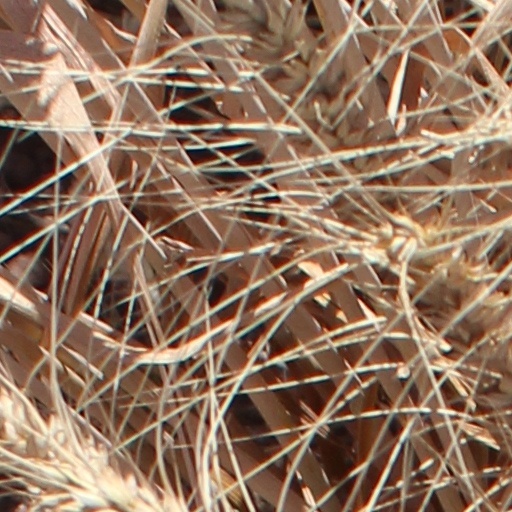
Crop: wheat